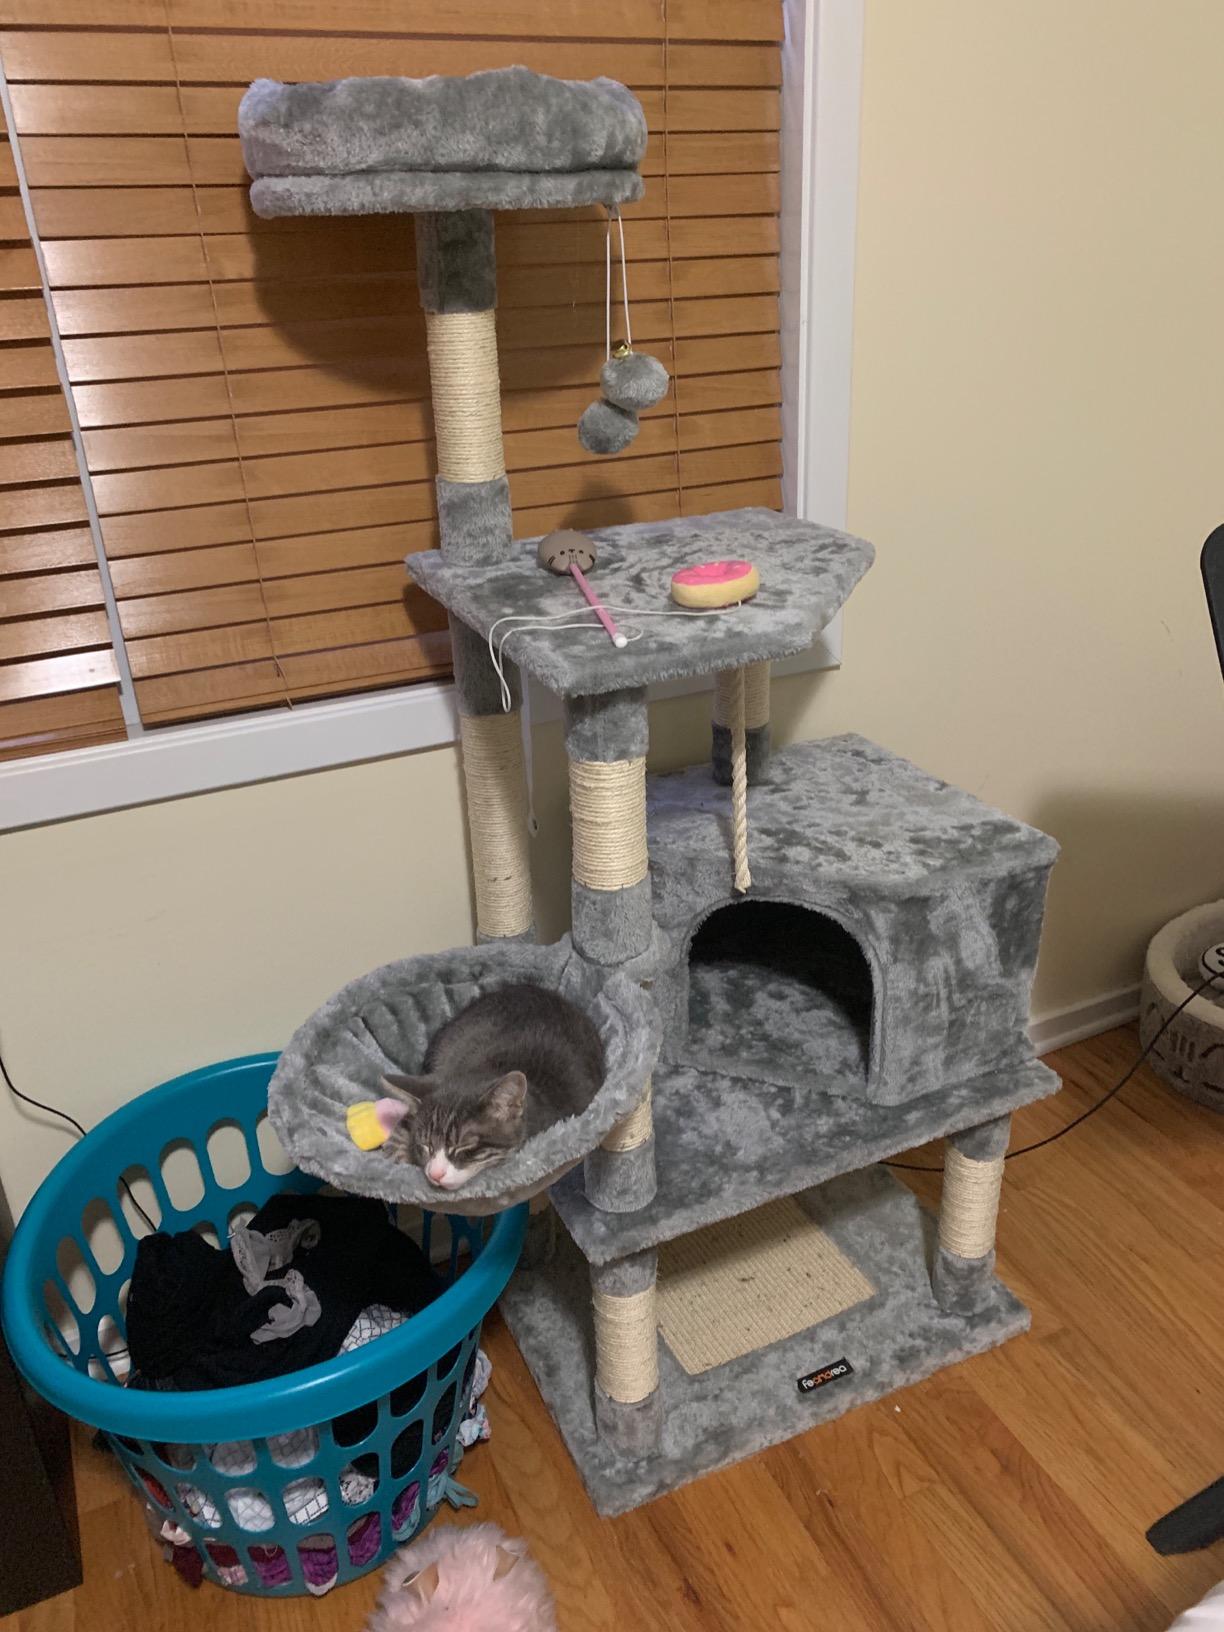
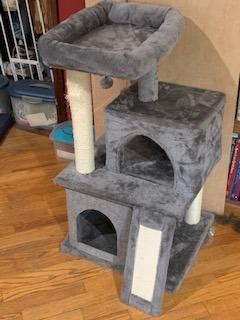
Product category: items_cat tree
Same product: no